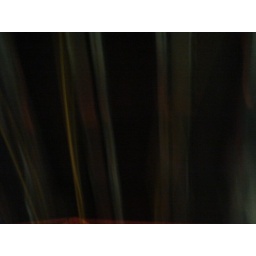
My vacation to our beach house on Oak Island in North Carolina.